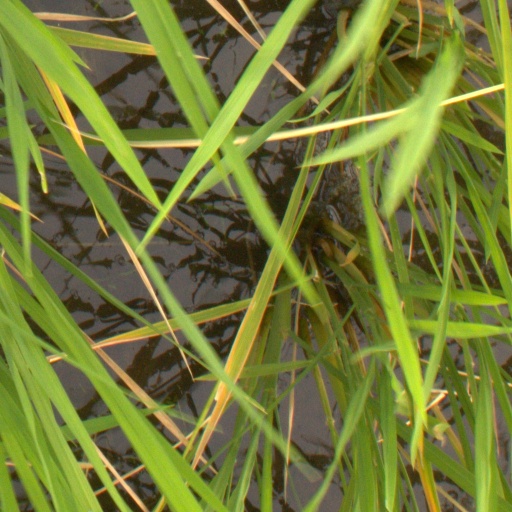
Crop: rice